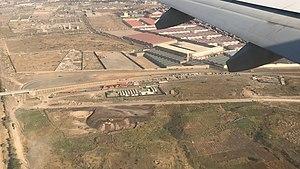
L'aéroport international Jomo-Kenyatta, anciennement nommé aéroport d'Embakasi puis aéroport international de Nairobi, est la plus grande plateforme aéroportuaire du Kenya. Par son trafic, il est classé 6ᵉ aéroport d'Afrique, et 1ᵉʳ aéroport pour l'est du continent africain. Il est baptisé du nom du premier président de la République du Kenya, Jomo Kenyatta.